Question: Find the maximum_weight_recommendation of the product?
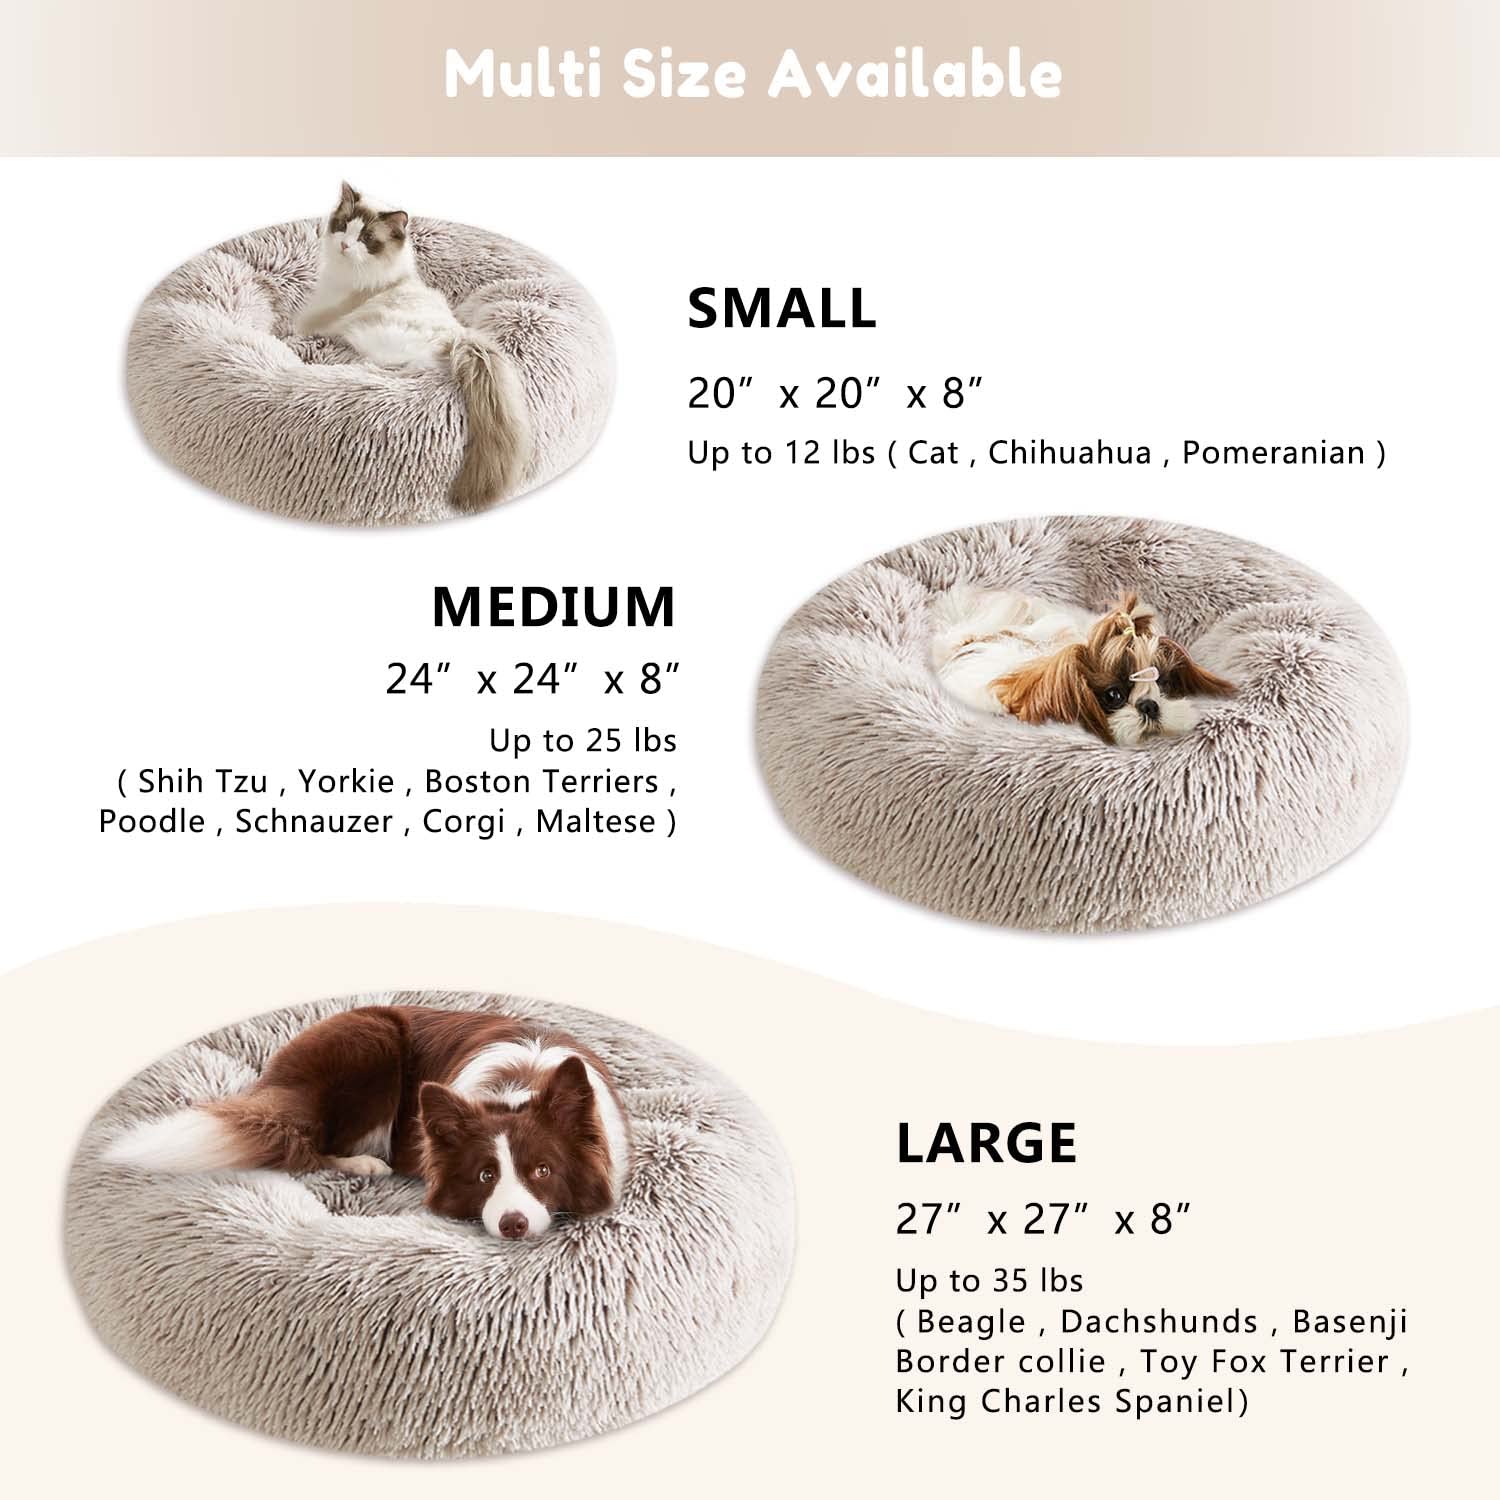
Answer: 35 pound